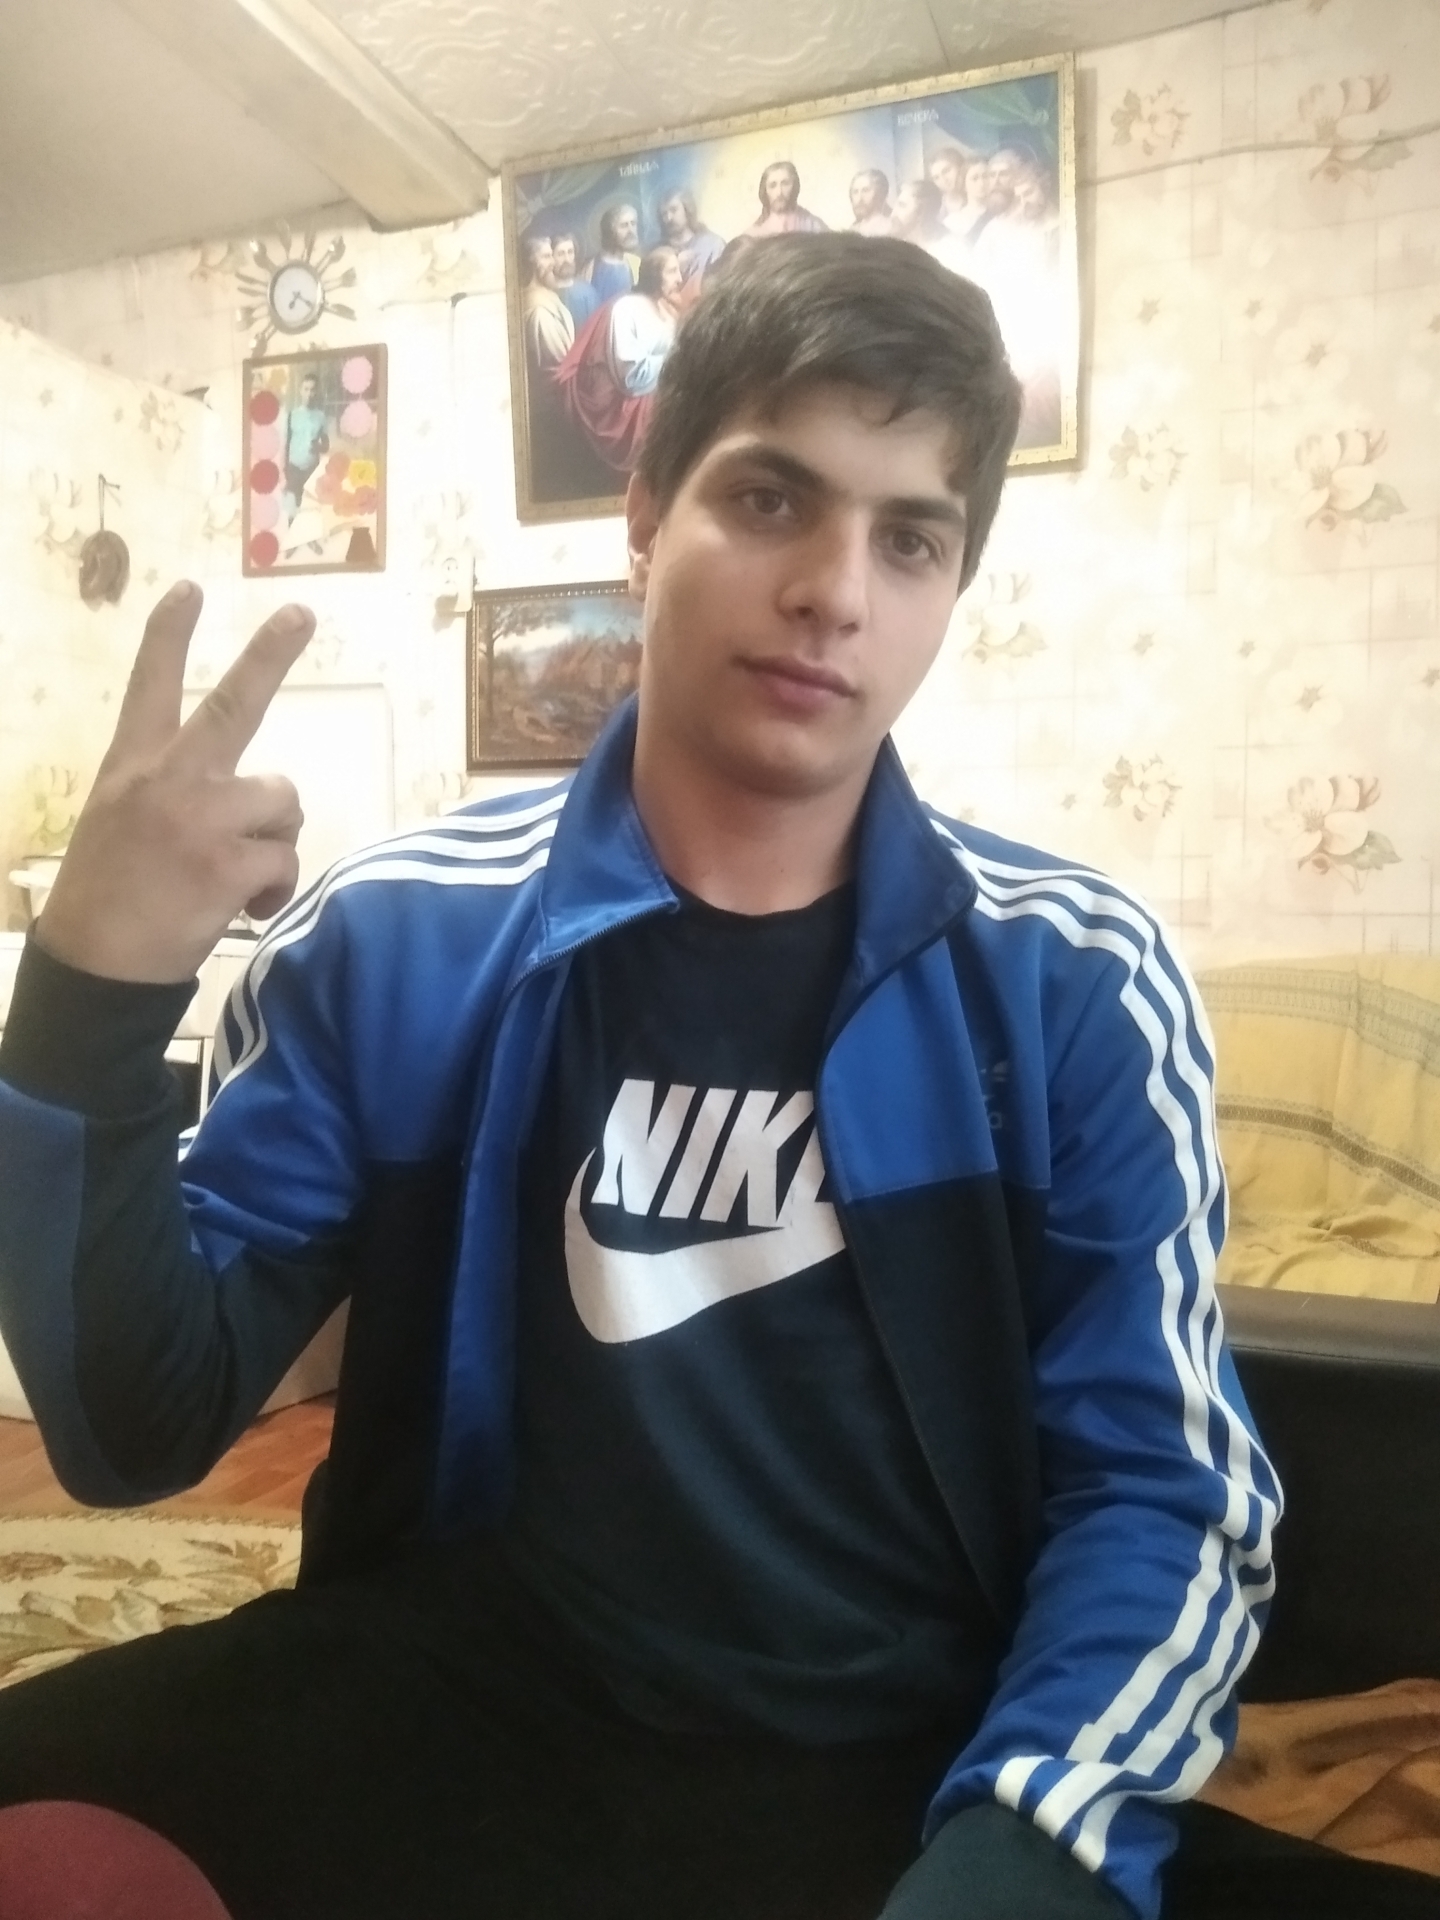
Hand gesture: peace_inverted